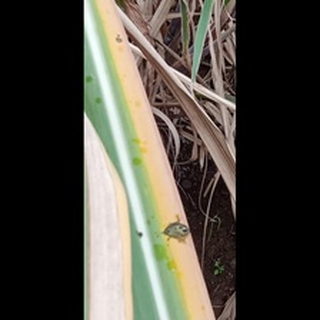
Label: sugarcane_yellow_leaf_disease